Ced-9

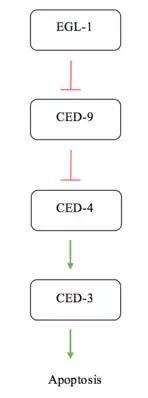
Simplified outline of the apoptosis pathway observed in "C. elegans."

Apoptosis in "C. elegans" is often simplified to interactions between four major proteins in the pathway; EGL-1, CED-9, CED-4, and CED-3. CED-3 is the final protease in the interaction network and is responsible for activating the proteins involved in cell disassembly. CED-9 is said to protect cells from the apoptosis pathway. Under normal conditions, in a cell not experiencing apoptotic signalling, CED-9 forms a complex with CED-4 at the membrane of the mitochondria. This interaction sequesters the pro-apoptotic signalling of CED-4. CED-4 consists of an asymmetric dimer of CED-4a and CED-4b proteins in which CED-9 can specifically recognize and bind CED-4a. This interaction is a highly specific recognition and binding interaction between the N-terminal tails of both proteins. When the cell receives an apoptotic signal via a receptor commonly referred to as a "death receptor", the protein EGL-1 is activated. The active EGL-1 binds CED-9 causing a Conformational change that interrupts and inhibits the CED-9 - CED-4 interaction. CED-4 is free to dissociate and activate the CED-3 protease effectively triggering the final stages for apoptosis.